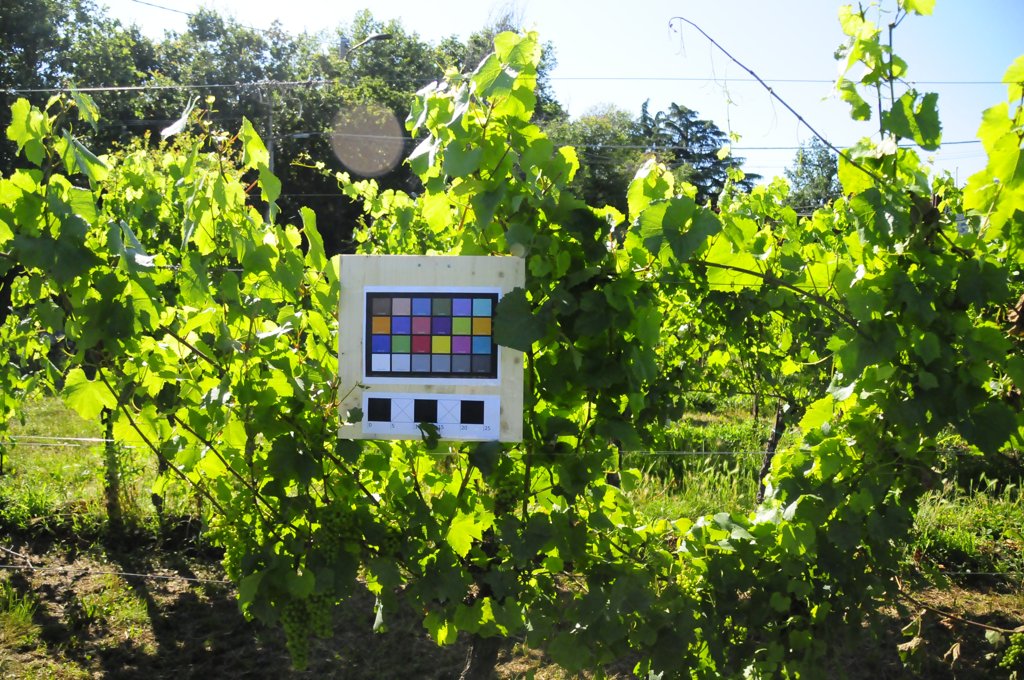
Berries visible: 439
Grape clusters: 8